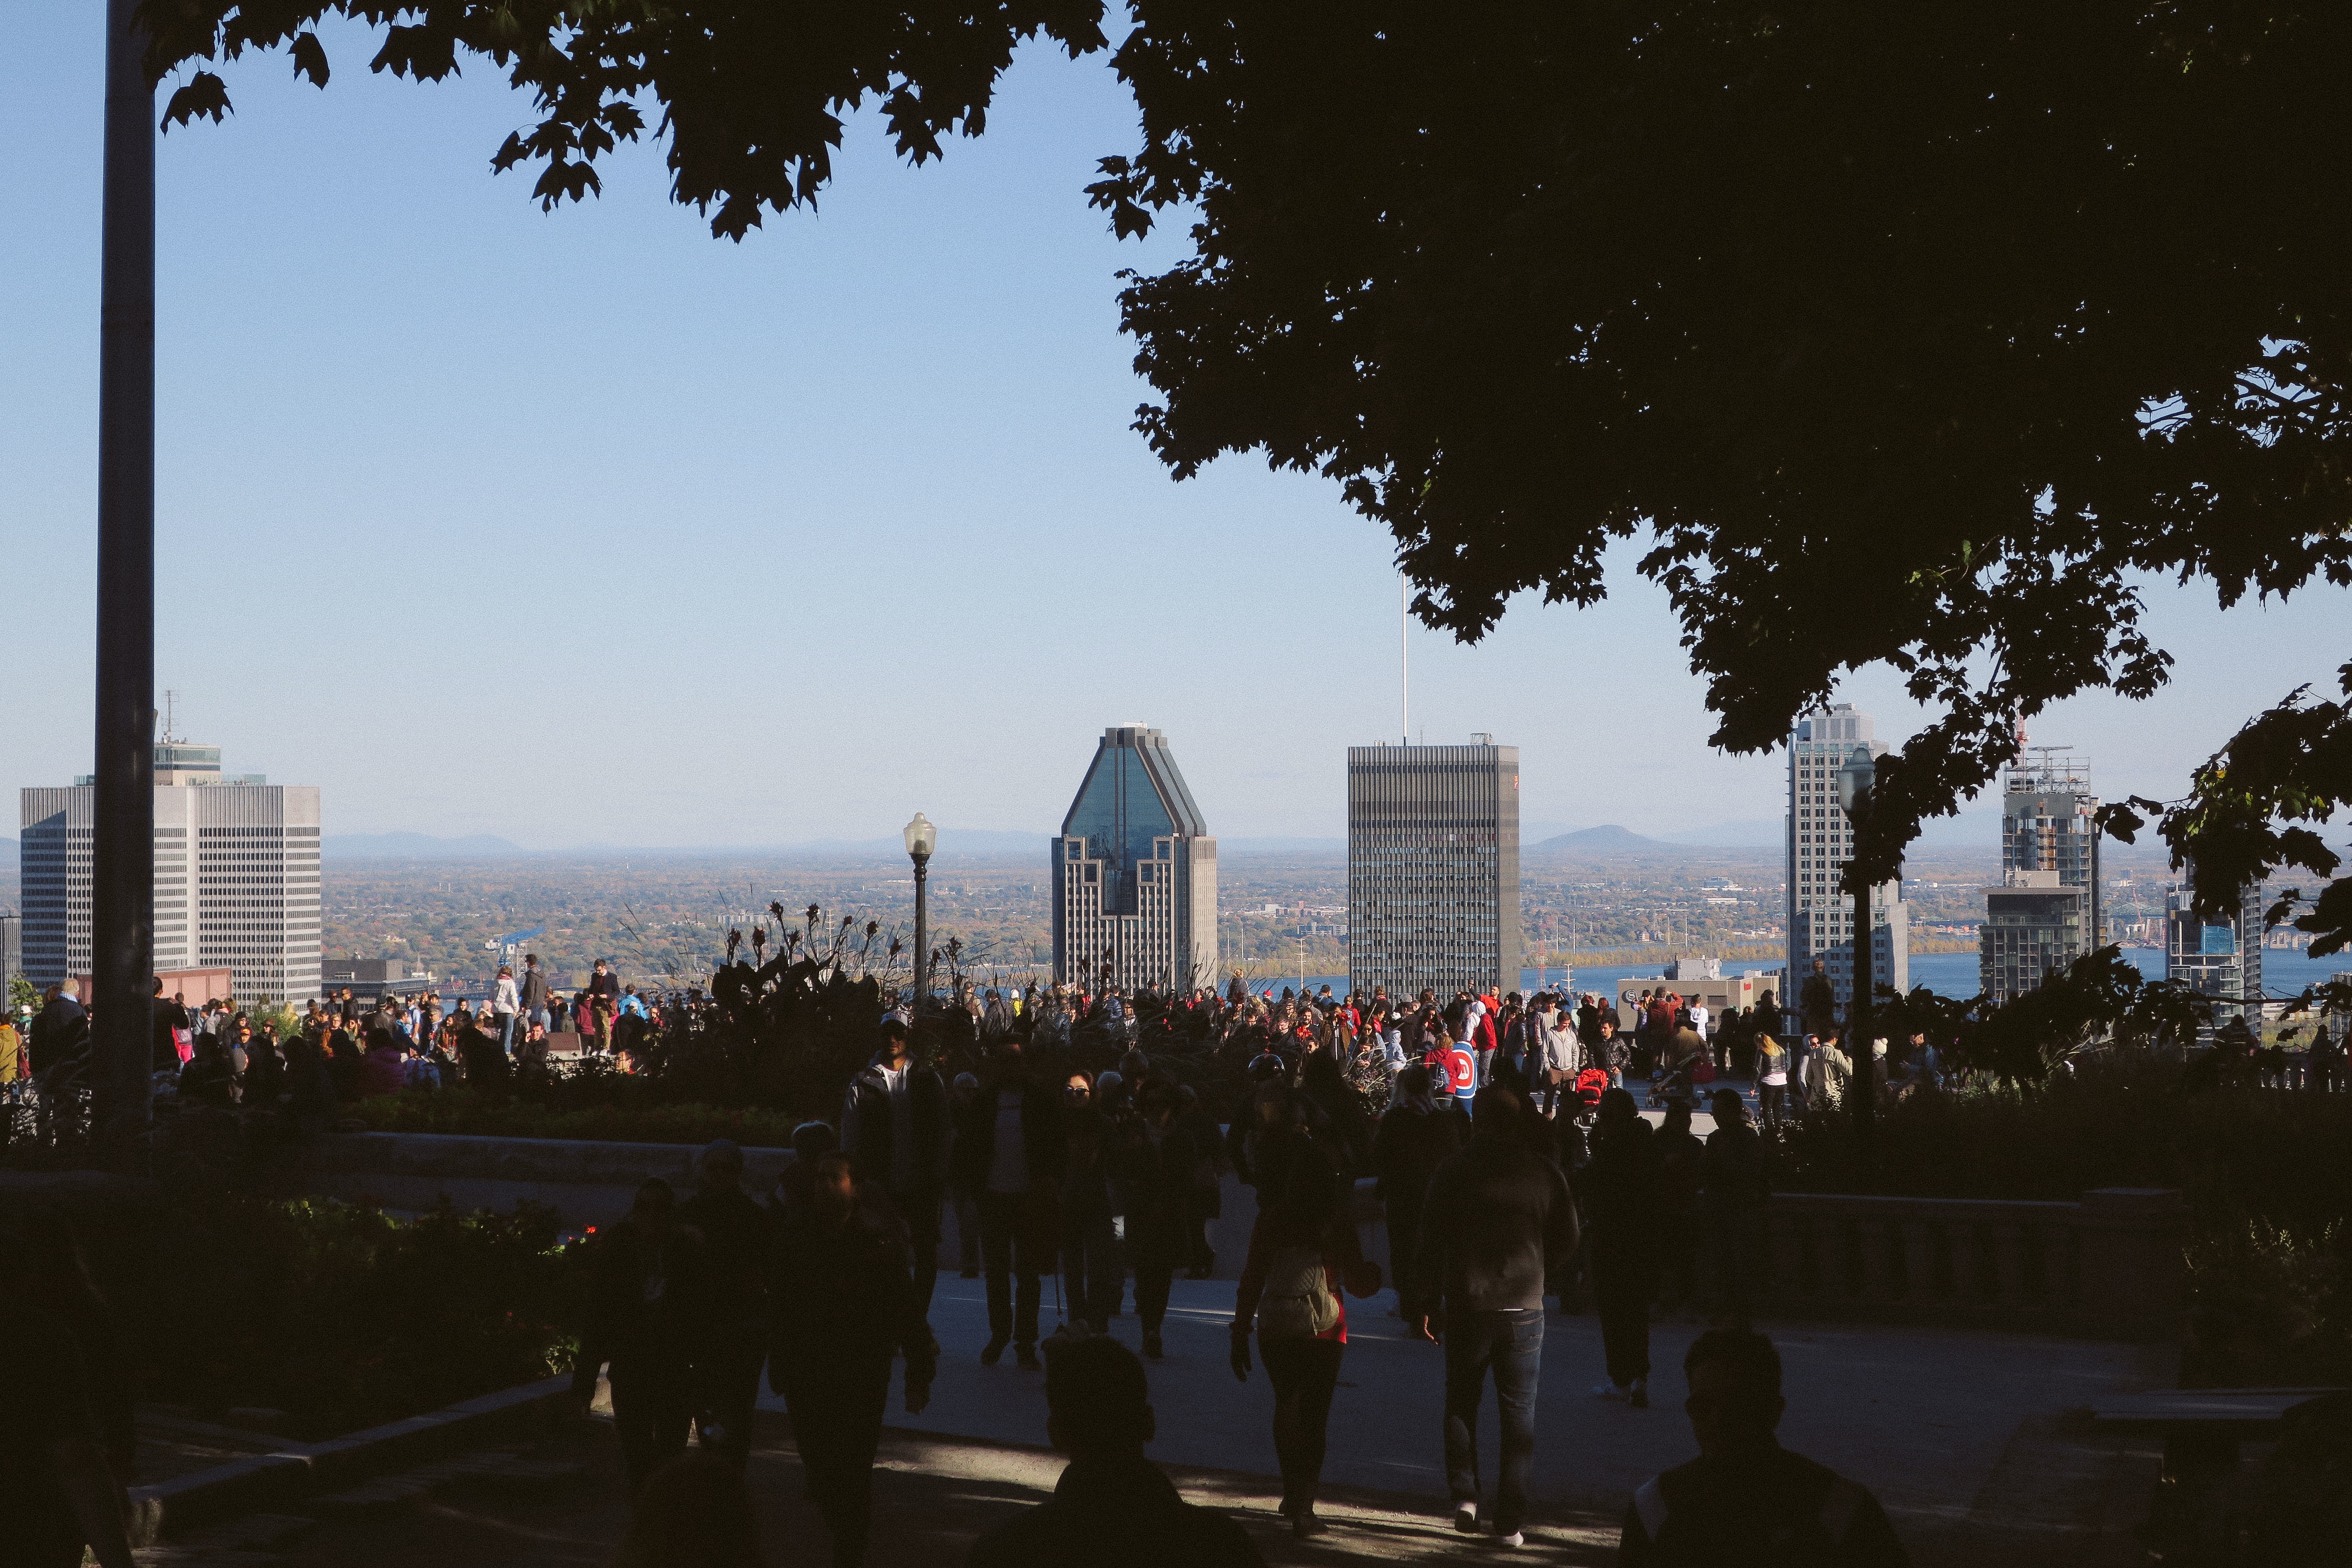
tree, skyline, morning, city, cityscape, downtown, dusk, evening, reflection, urban area, human settlement